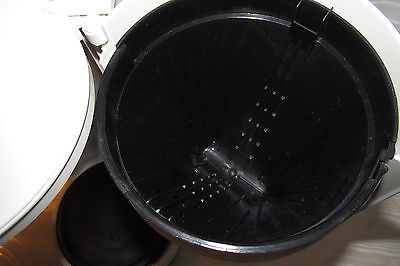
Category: coffee maker